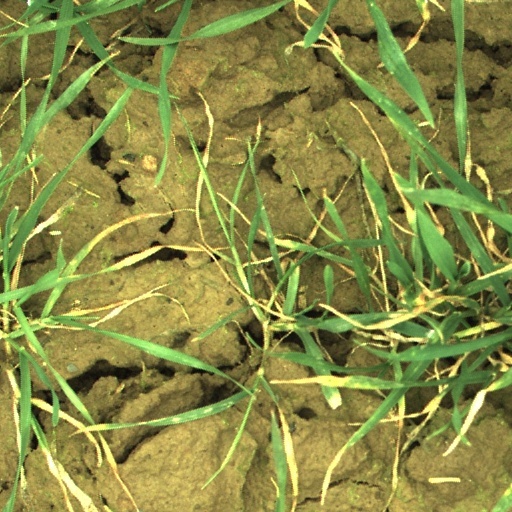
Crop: wheat